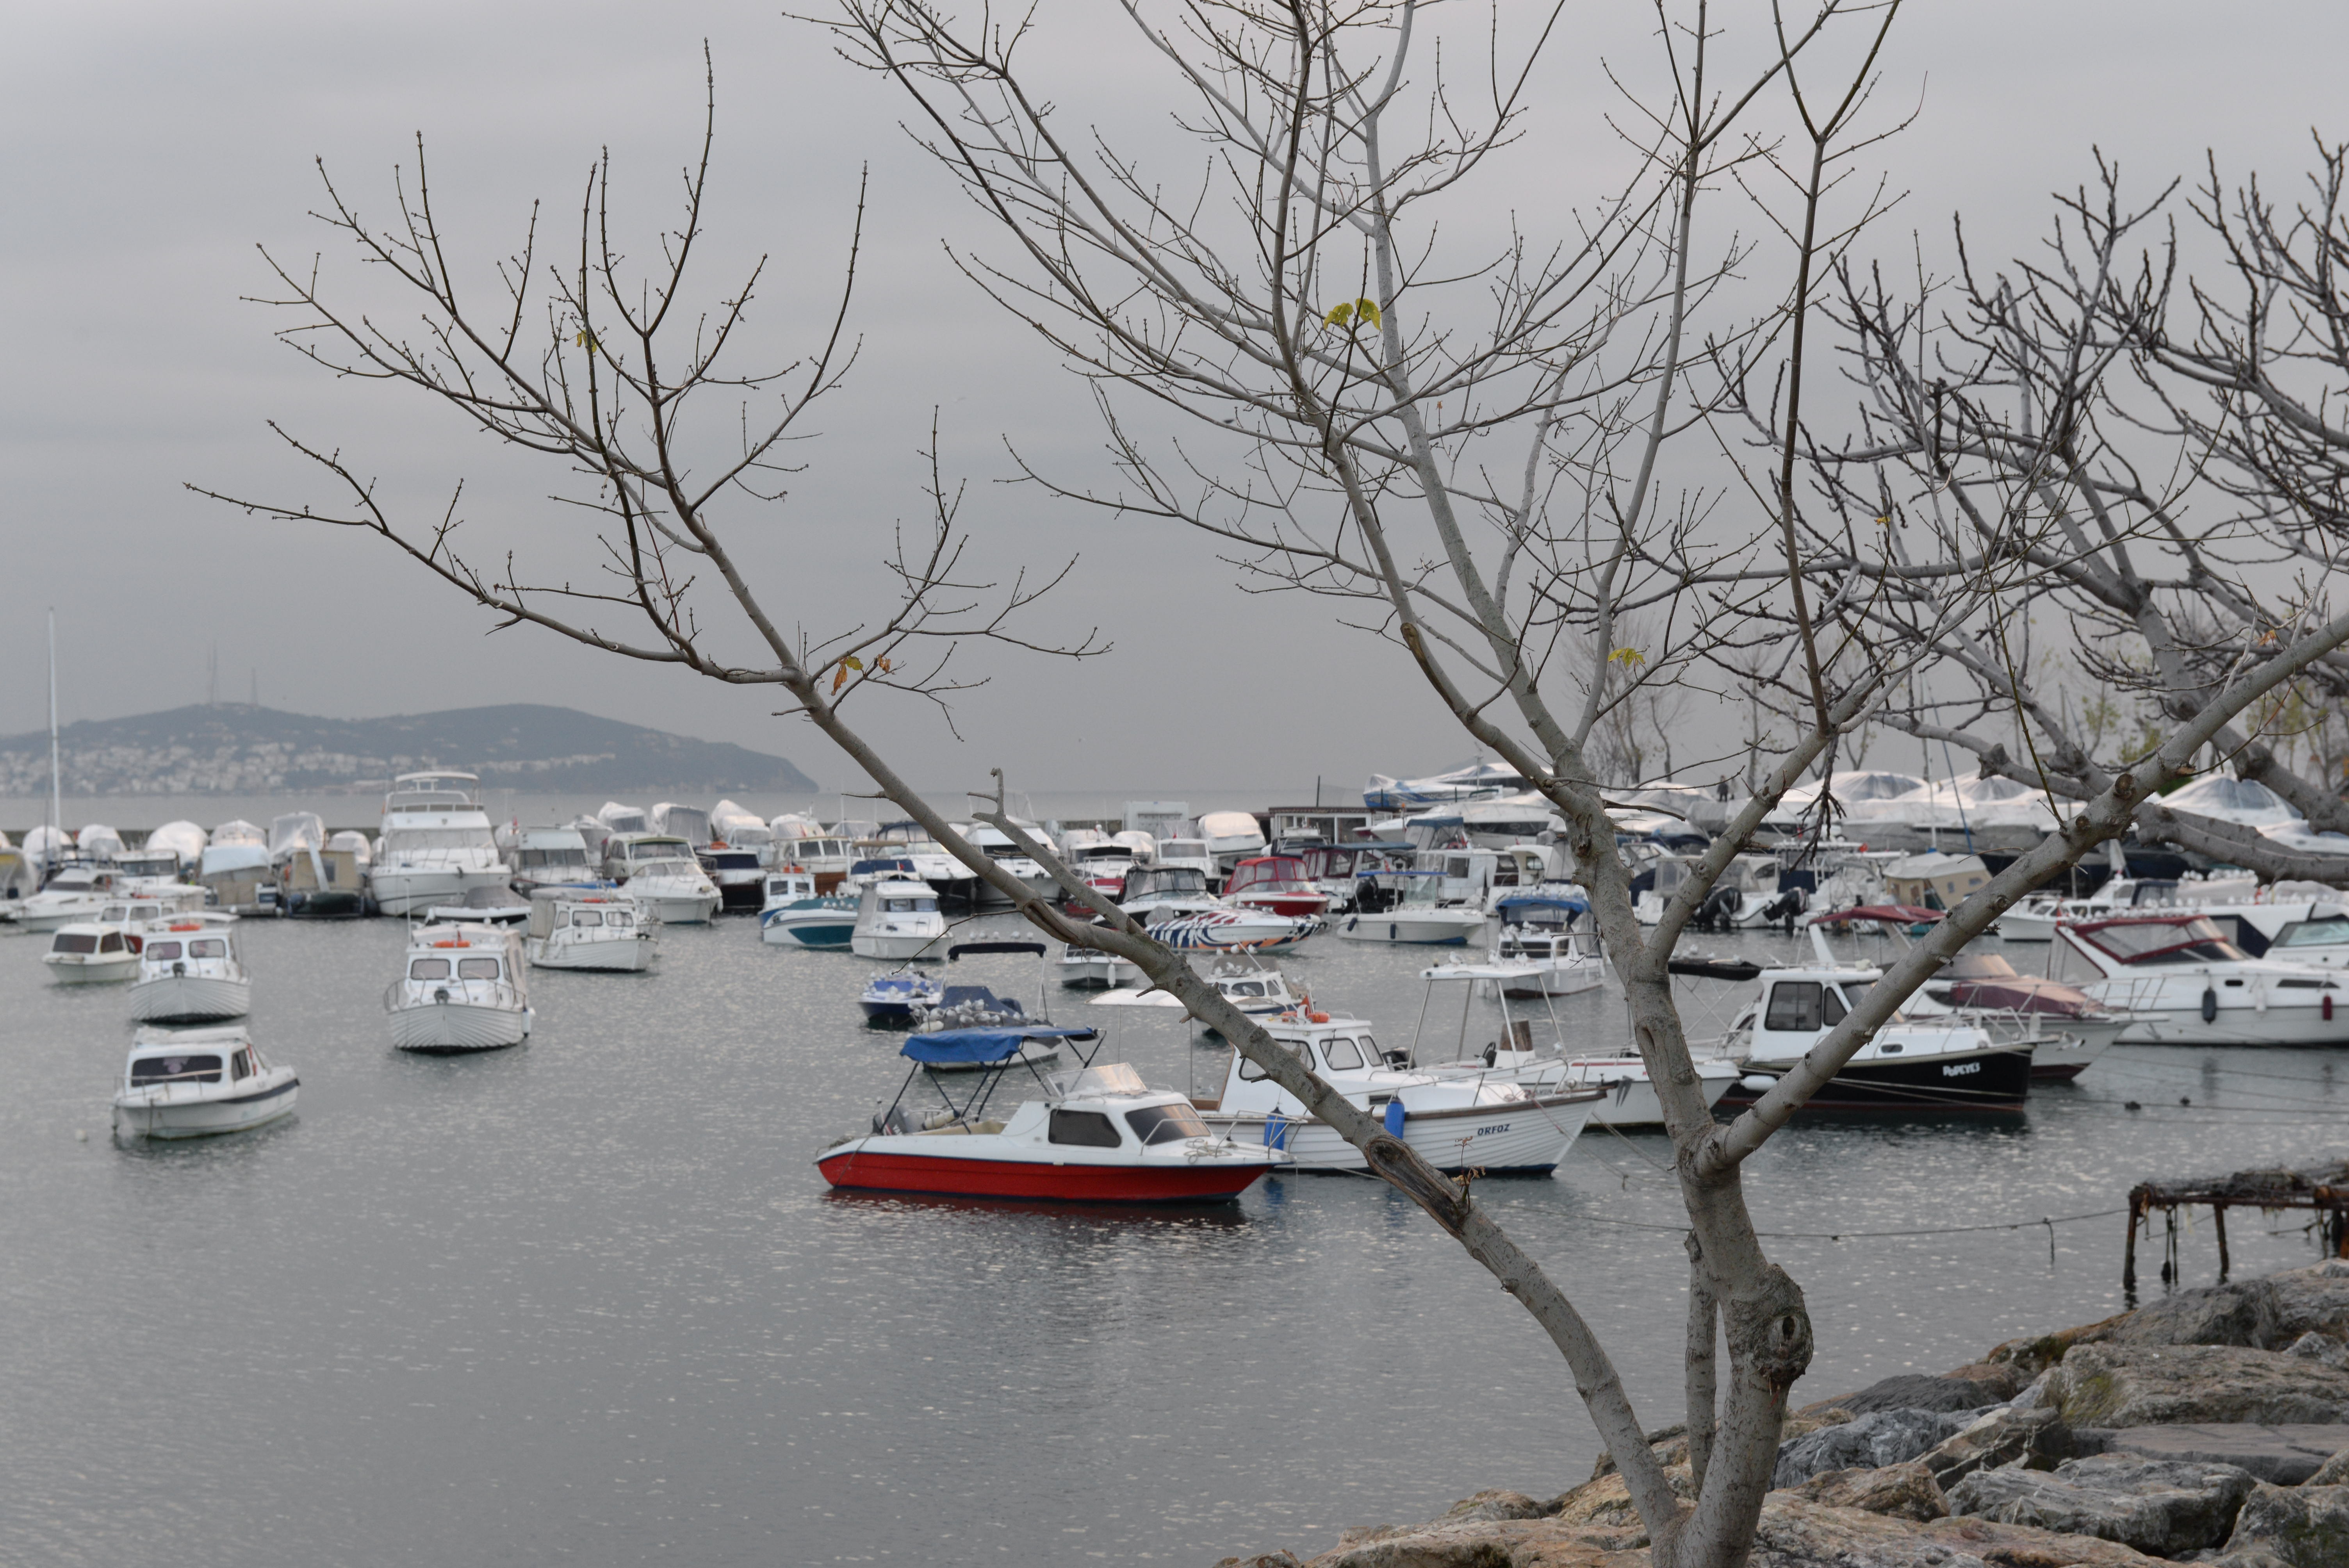
beach, sea, snow, winter, boat, lake, river, vehicle, yacht, weather, marina, waterway, boats, marine, istanbul, caddebostan, suadiye